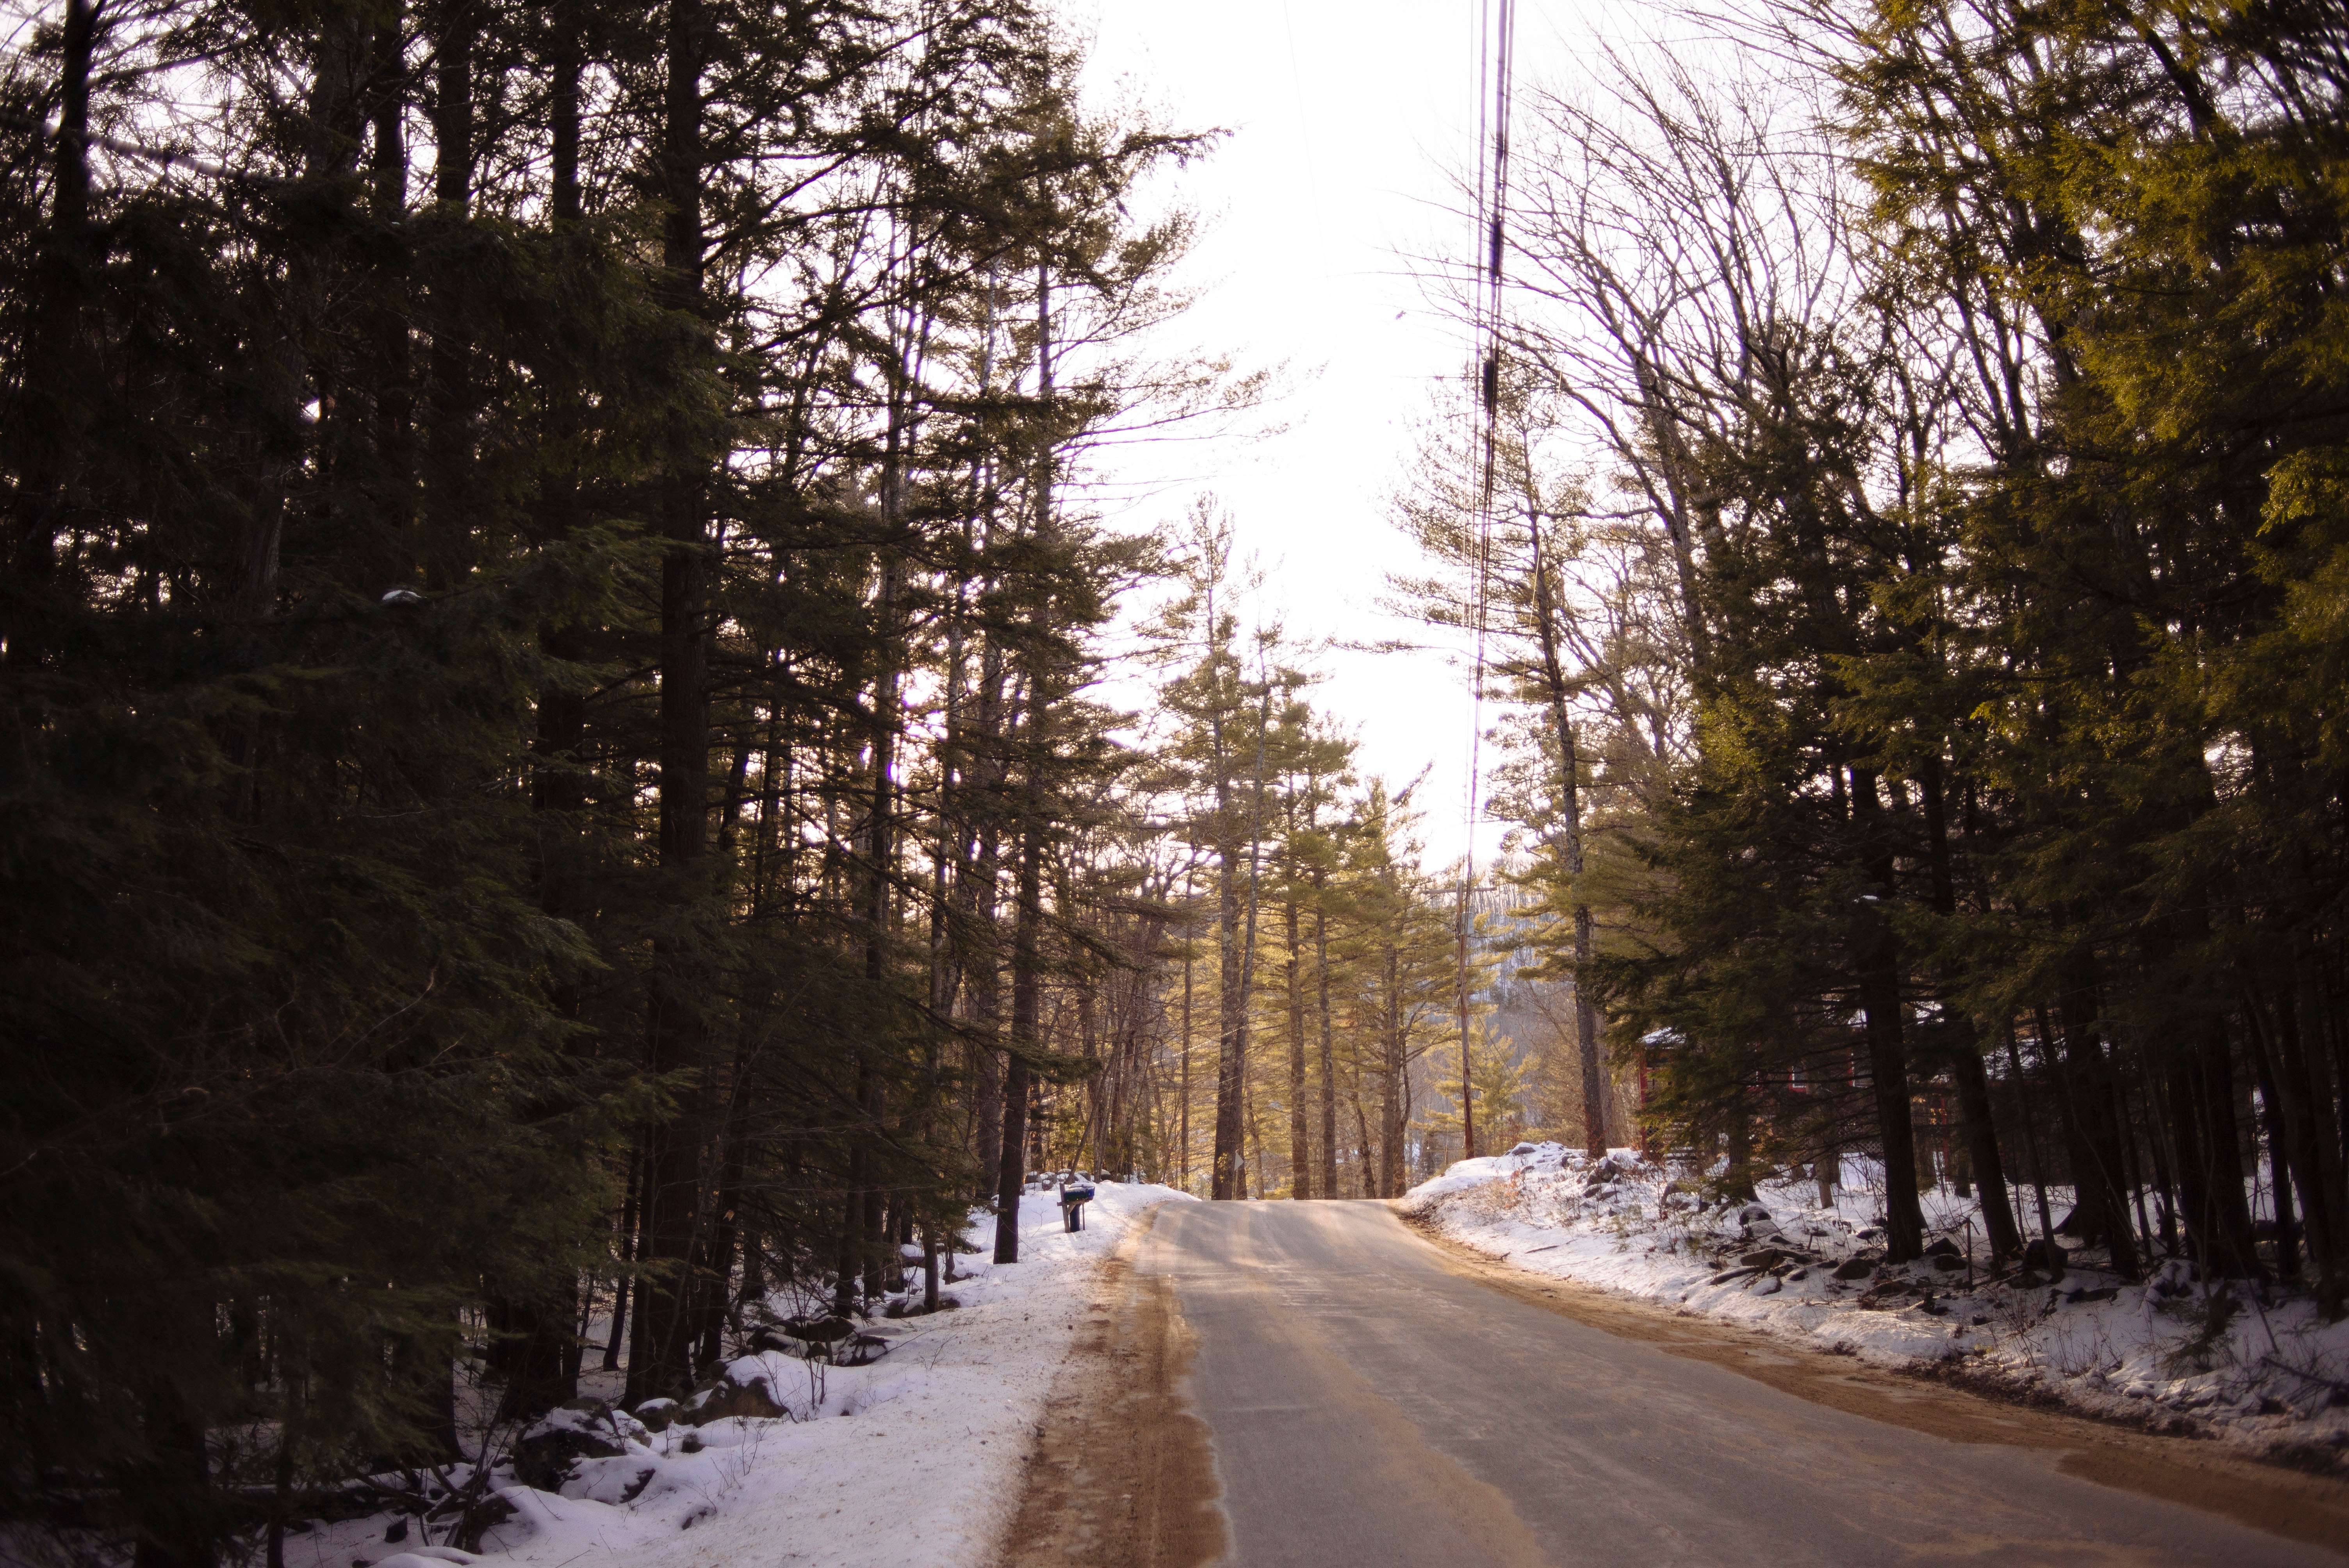
tree, forest, snow, winter, road, sunlight, morning, autumn, weather, season, infrastructure, woodland, woody plant